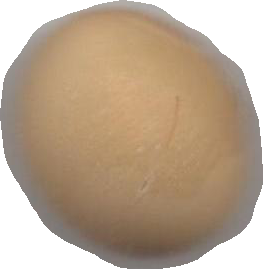
Variety: Grobogan